Elon Howard Eaton

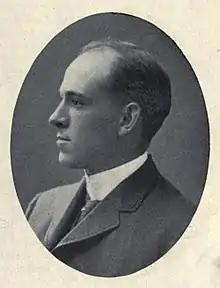

Elon Howard Eaton (sometimes Elon Eton; 8 October 1866 – 27 March 1934) was an American ornithologist, scholar, and author.